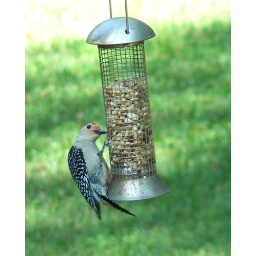
This bird and her mate are sitting on a brood in a nearby tree and take turns feeding.